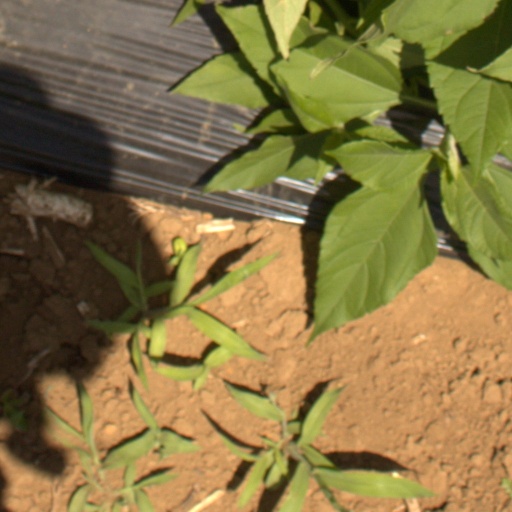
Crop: Jerusalem artichoke